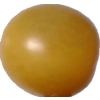
Label: tomato_cherry_yellow